Hiroshi Hiraguchi

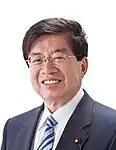
Official portrait, 2018

is a Japanese politician of the Liberal Democratic Party (LDP), who serves as a member of the House of Representatives in the Diet (national legislature).